World War II by country

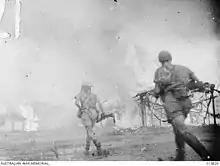
The village of Mindelo is burnt to the ground by Australian guerrillas to prevent its use as a Japanese base, December 1942.

When Germany invaded France by way of the Low Countries in the spring of 1940, it also invaded Luxembourg, despite its neutrality. The country was occupied quickly: the government made an attempt to slow the advancing German forces, but local forces put up little resistance and surrendered before the end of the first day. During the German occupation, the administration was led by Gustav Simon, who pursued a policy of Germanisation and carried out the Holocaust in Luxembourg. In August 1942, Germany fully annexed Luxembourg and attached it to Gau Moselland.